List of birds of New Brunswick

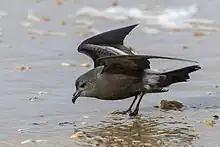
A Leach's storm-petrel foraging on beachy grounds with its wings up

Pigeons and doves are stout-bodied birds with short necks and short slender bills with a fleshy cere. They have strong flight muscles, allowing them to take off almost vertically and fly for long distances. They typically feed on seeds and fruit plants, and produce "crop milk" to feed their young.